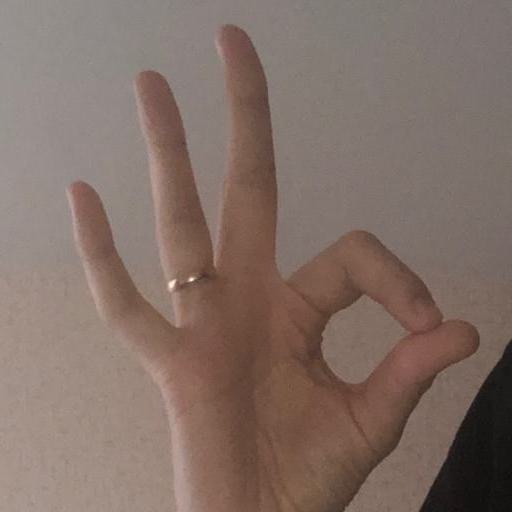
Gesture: ok